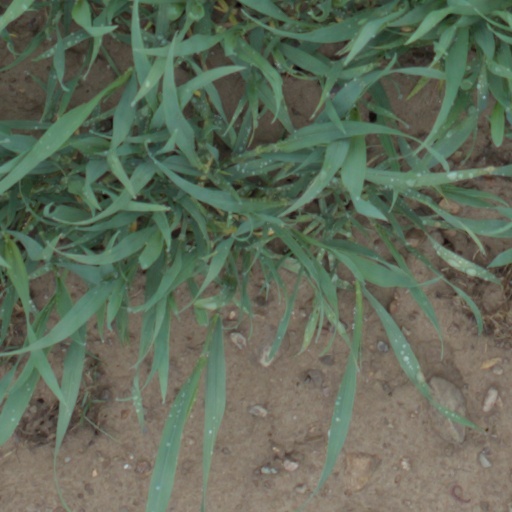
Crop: wheat